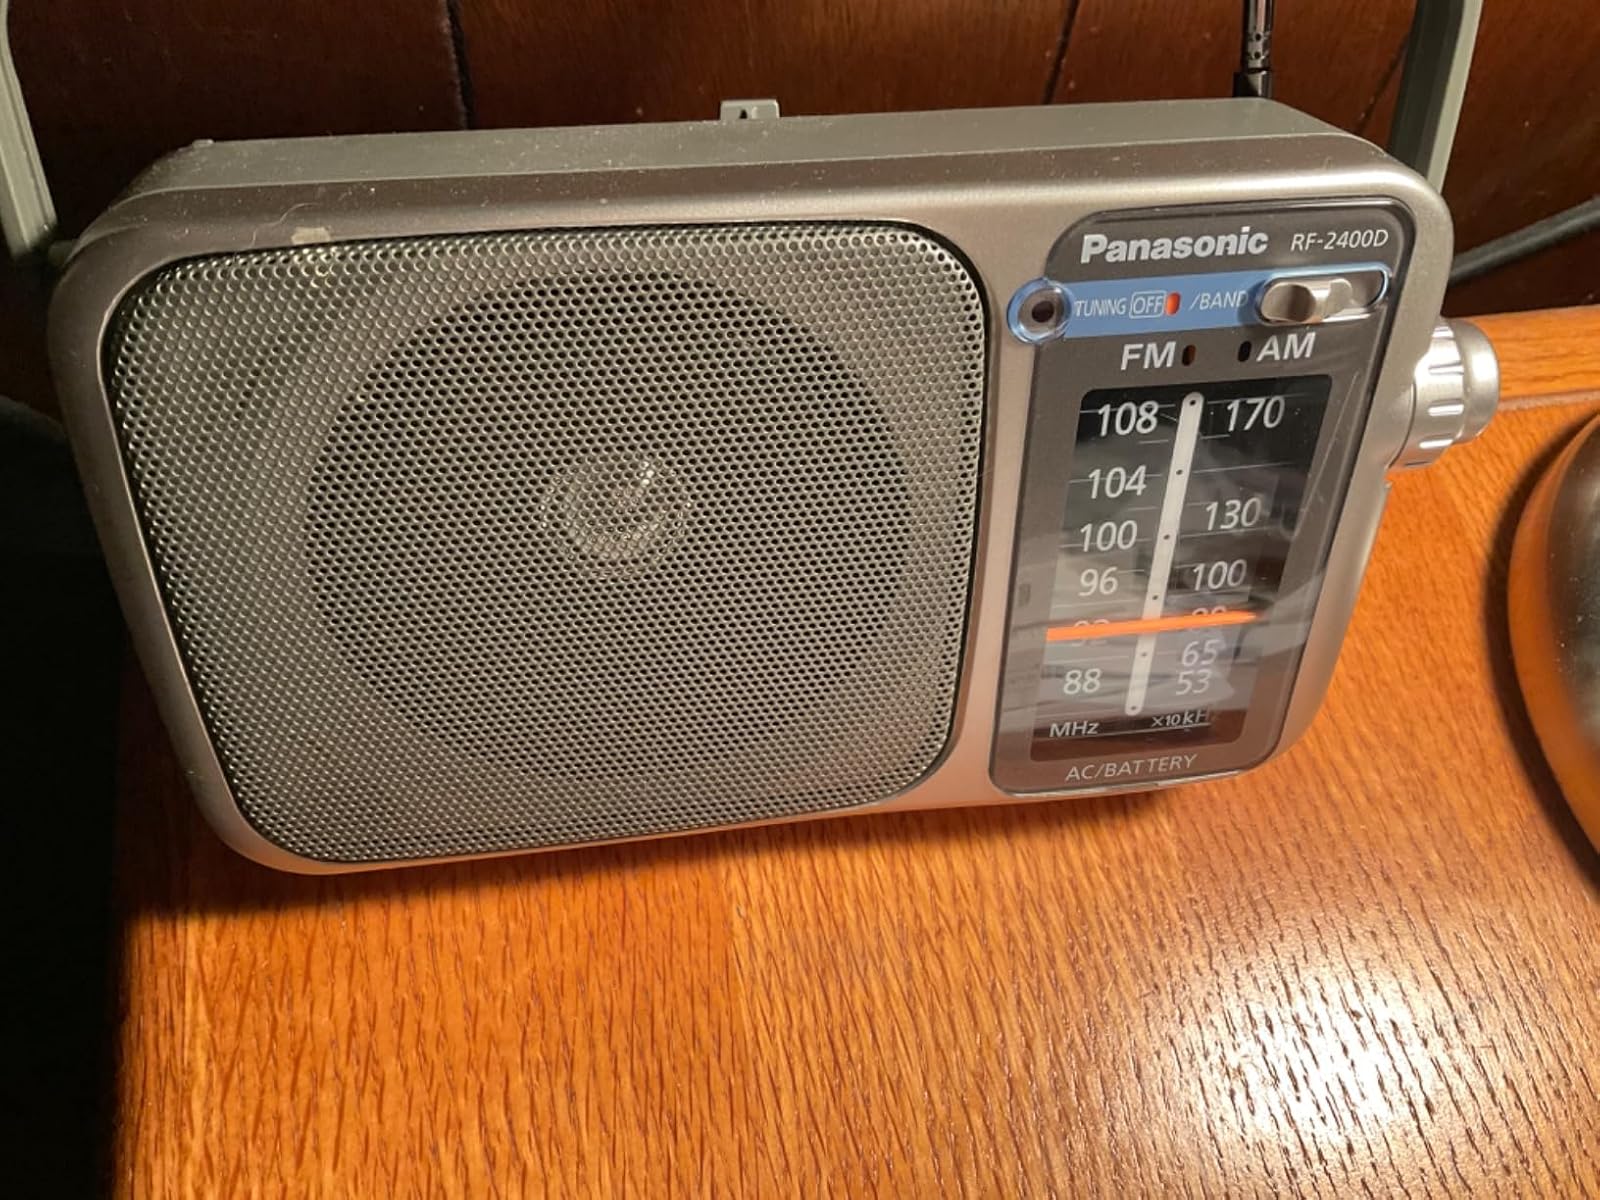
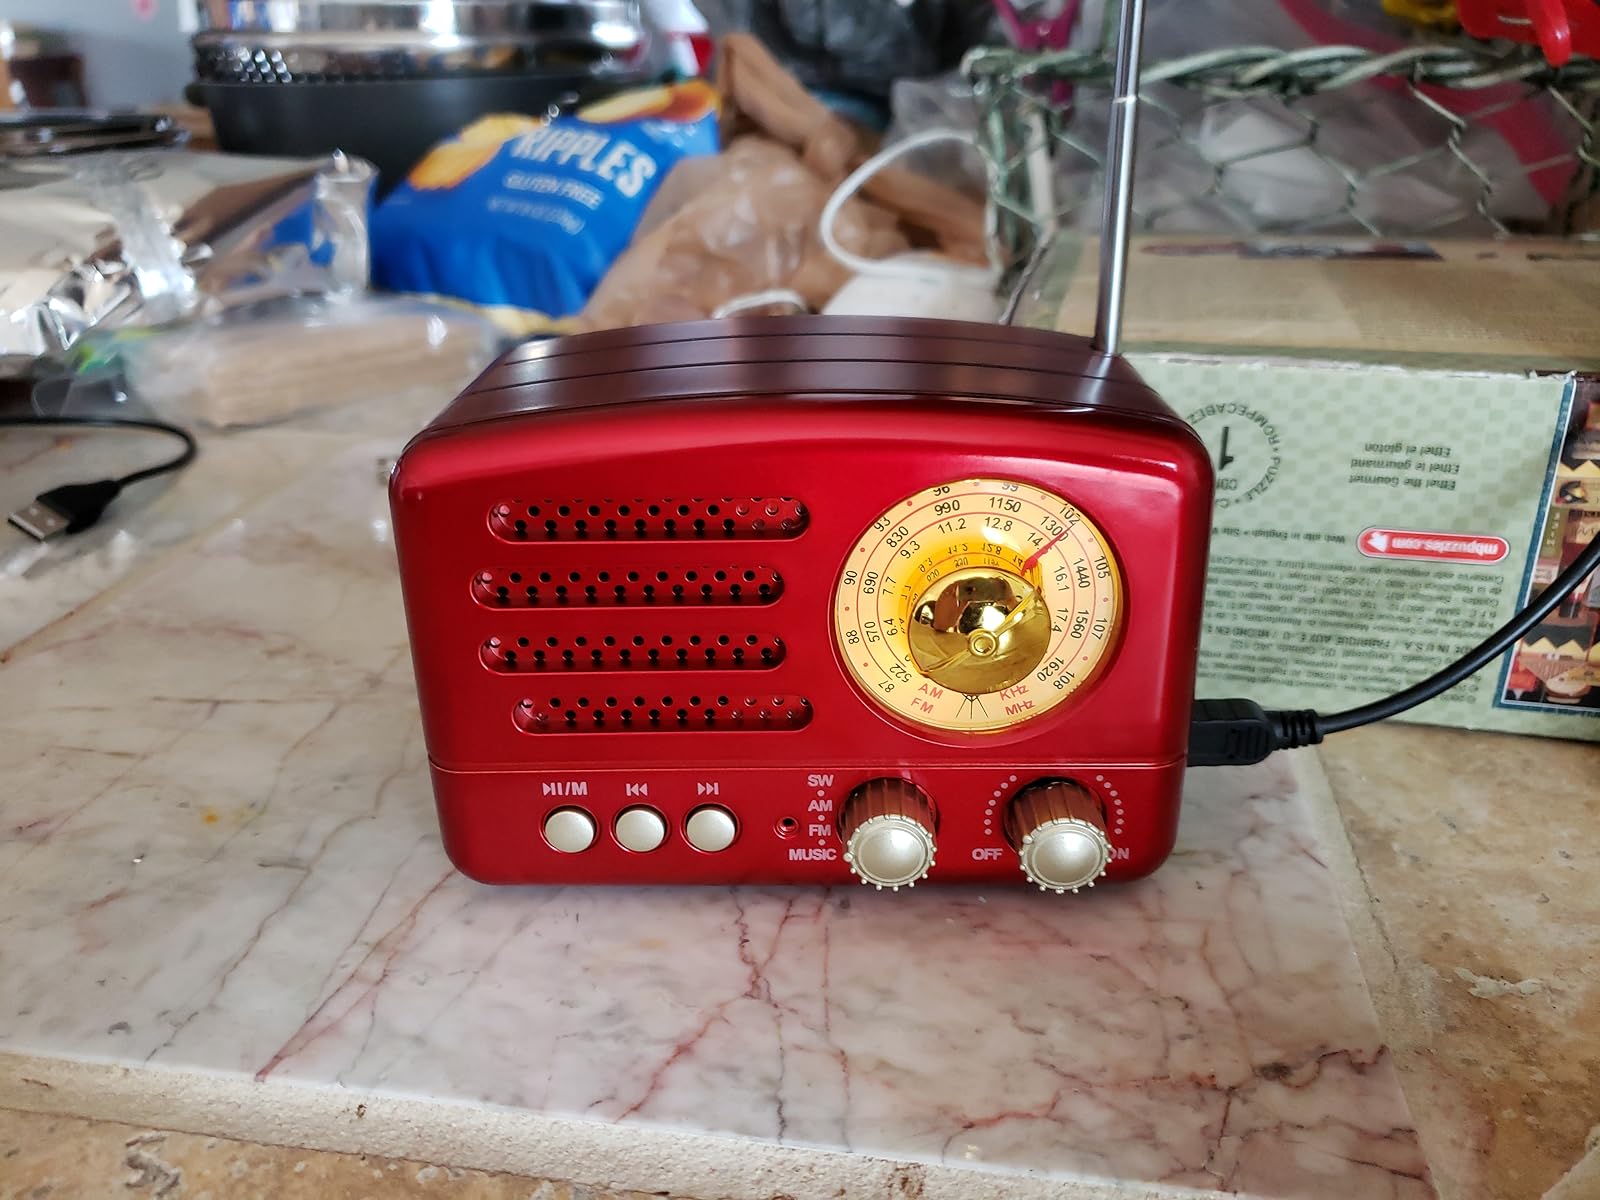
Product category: radio
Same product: no